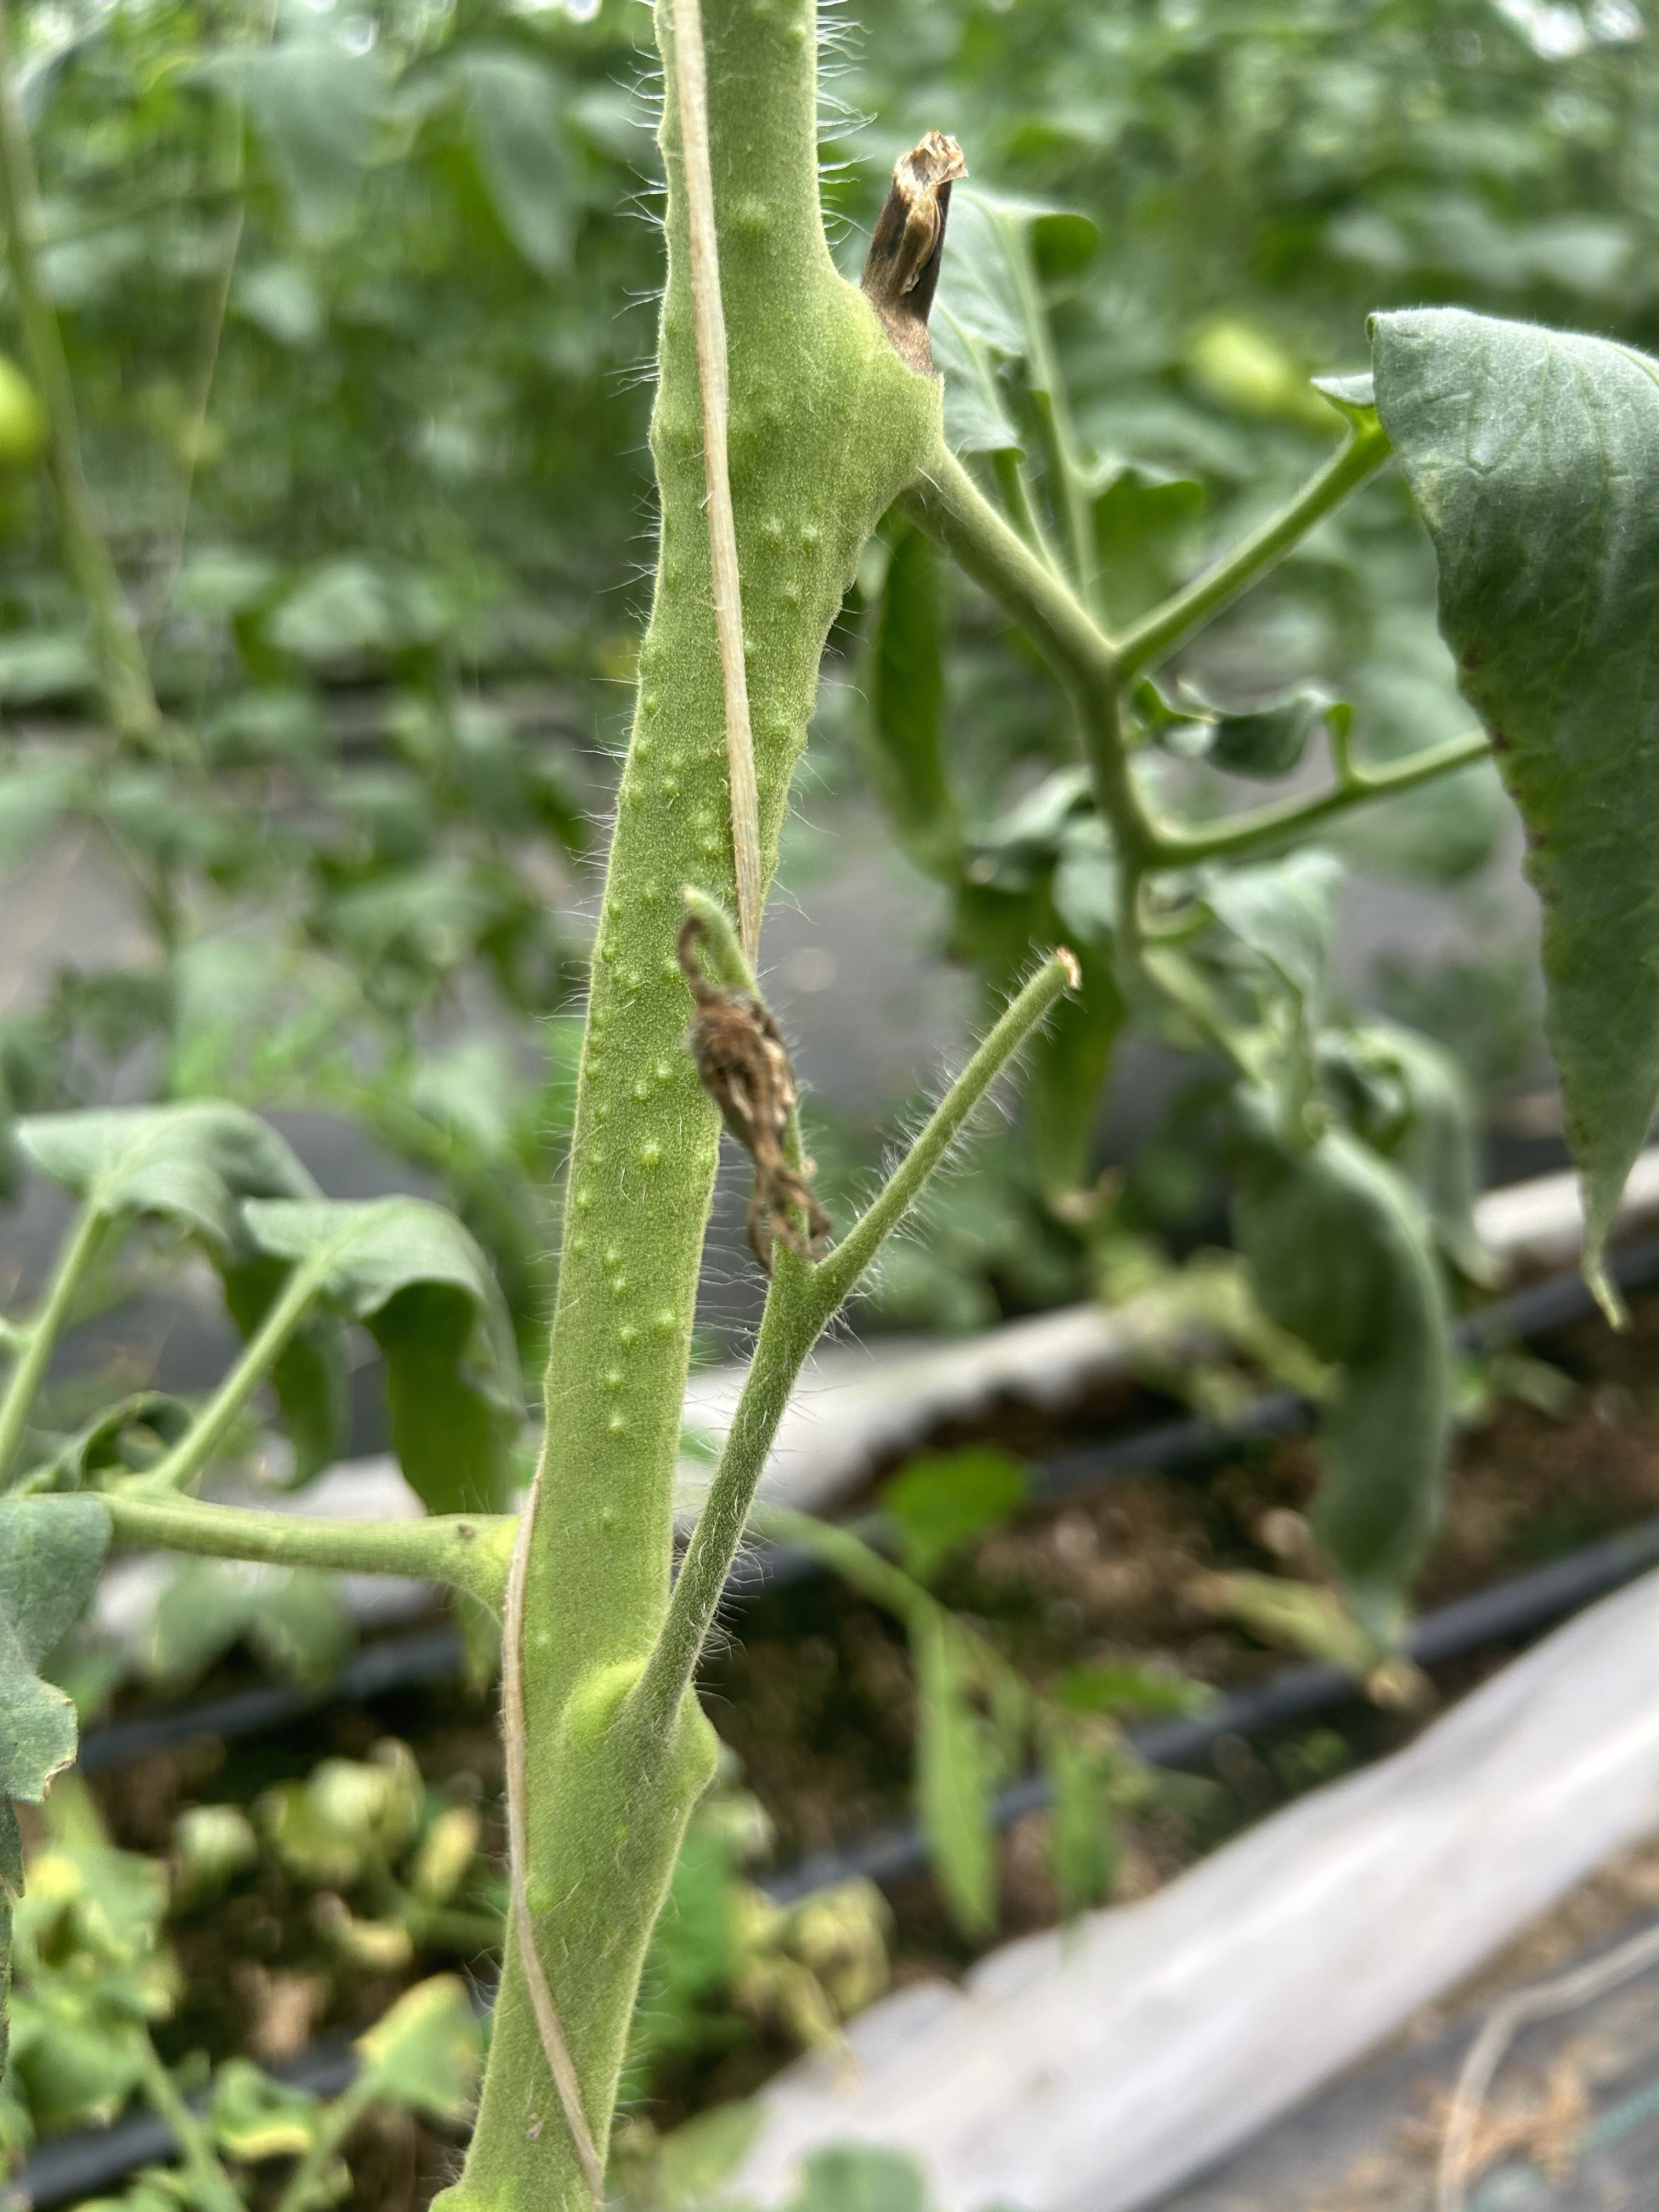
Disease: Wilt